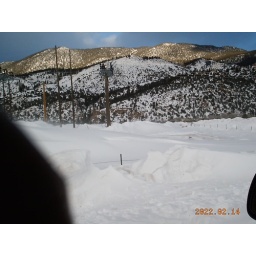
mountains OF snow not mountains covered in snow. This is in the field next to our road up to the shop